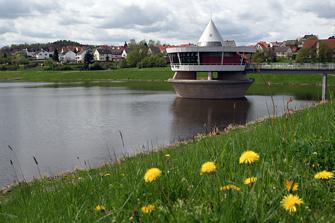
Building: Twistesee
Country: Germany
Year built: 1981
Dam in Waldeck-Frankenberg The Twistesee with its dam and restaurant (above the overflow funnel of the flood relief tower) and the village of Wetterburg Location Waldeck-Frankenberg Coordinates 51°23′02″N 09°03′45″E / 51.38389°N 9.06250°E / 51.38389; 9.06250 Construction began 1971 Opening date 1981 Dam and spillways Impounds Twiste Height (foundation) 23.5 m (77.1 ft) Height ( thalweg ) 21.5 m (70.5 ft) Length 275 m (902 ft) Elevation at crest 216.5 m (710.3 ft) Width (crest) 6 m (20 ft) Width (base) 135 m (443 ft) Reservoir Total capacity 430,000 m 3 (15,000,000 cu ft) Active capacity 9,100,000 m 3 (320,000,000 cu ft) Catchment area 125.1 km² Surface area 76 ha (0.76 km²) Maximum length 2.75 km Maximum width ca. 300 m Twistesee panorama The Twistesee is a reservoir on the Twiste in the county of Waldeck-Frankenberg in North Hesse , Germany . Location The Twistesee is located at the northern end of the Langer Wald around 30 km as the crow flies west-northwest of Kassel between Bad Arolsen in the west, Volkmarsen to the northeast and Wolfhagen to the southeast. The reason for its construction was the so-called Henry Flood ( Heinrichsflut ) on 16/17 July 1965 that caused serious damage and destruction in the catchment areas of the Twiste and Diemel rivers. Near one riverside village, Wetterburg , the Twiste was impounded by a dam to form a very large flood retention basin in order to control the water level. Sights Among the sights in the vicinity of the Twistesee are: Bad Arolsen , the best known destination near the reservoir. Neu-Berich , a village with an interesting past, near the lake. Landau , somewhat southeast of the reservoir, has an historical old town which is entirely protected, a palace, an historical town church and the Landauer Wasserkunst , an historical water supply system. Near Volkhardinghausen , not far south of the reservoir, stands the French Oak ( Franzoseneiche ). References